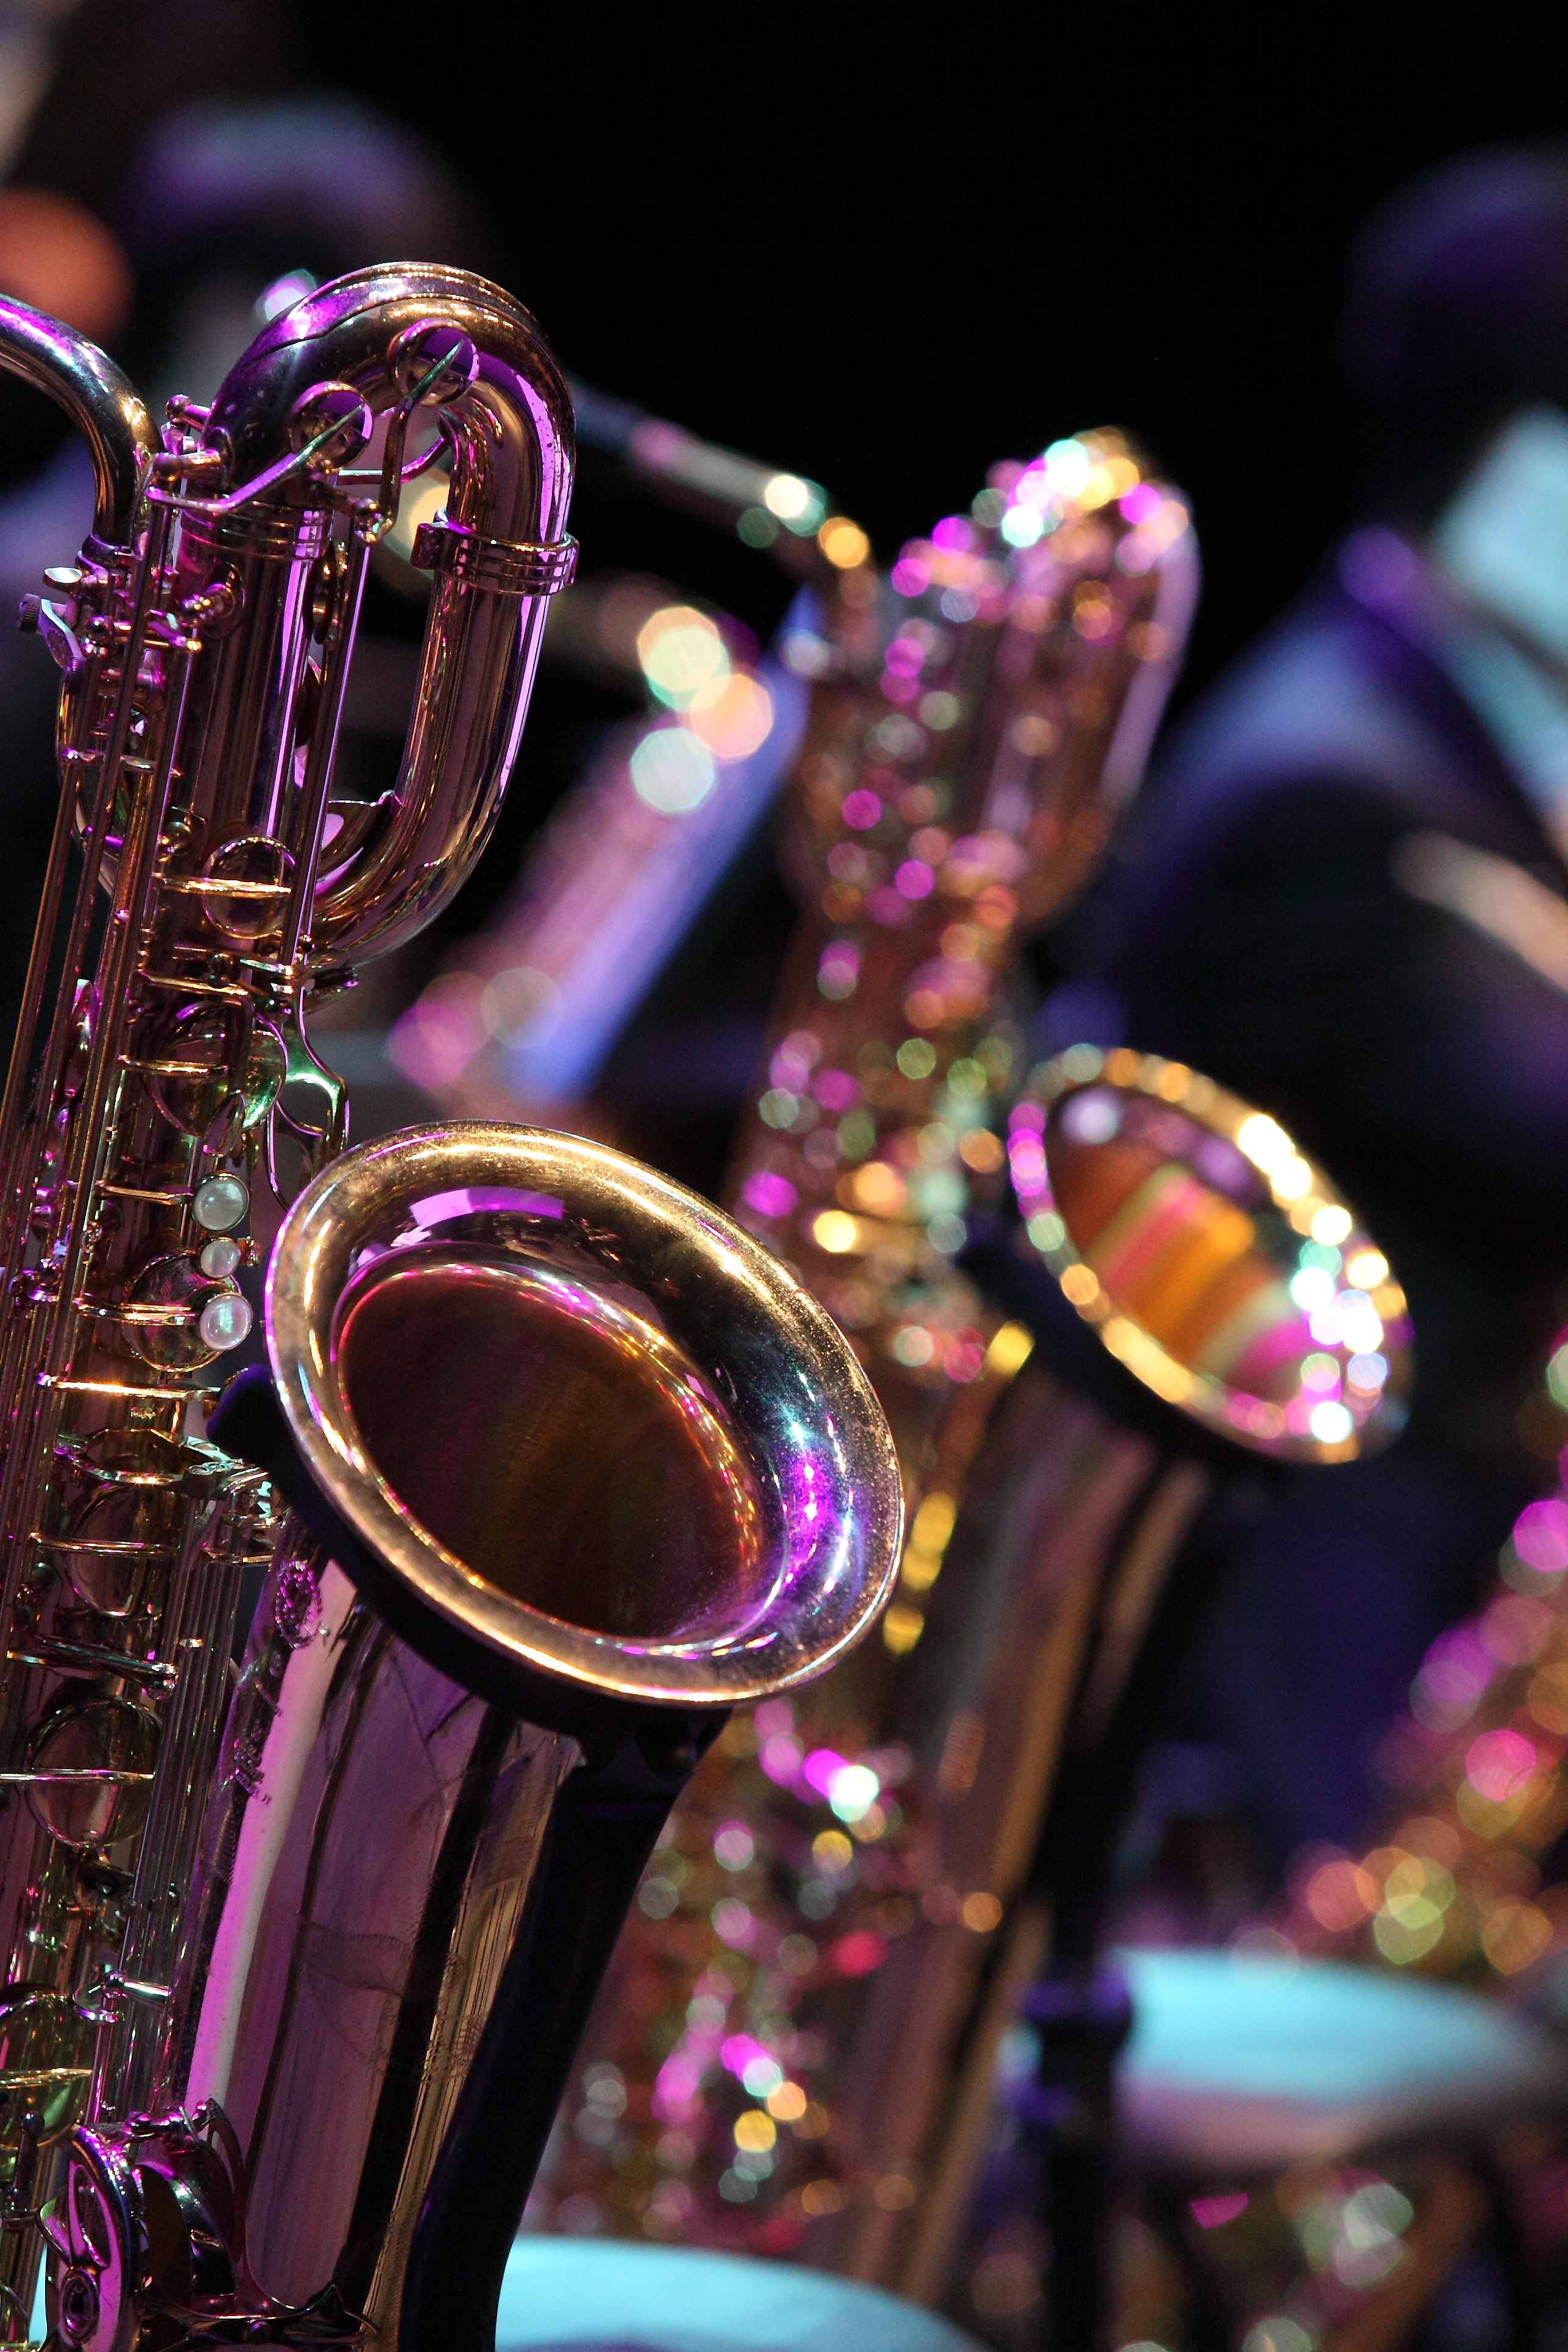
music, purple, color, instrument, saxophone, played